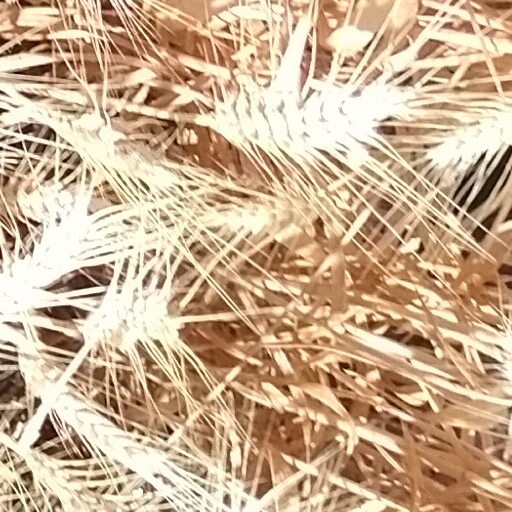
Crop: wheat